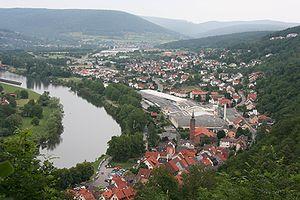
Le Main est un cours d'eau allemand, qui arrose notamment Francfort et conflue avec le Rhin sur sa rive droite, à Wiesbaden.